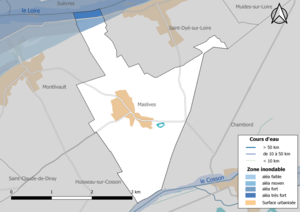
Carte des zones inondables de la commune de fr:Maslives (France).
Maslives est une commune française située dans le département de Loir-et-Cher, en région Centre-Val de Loire.